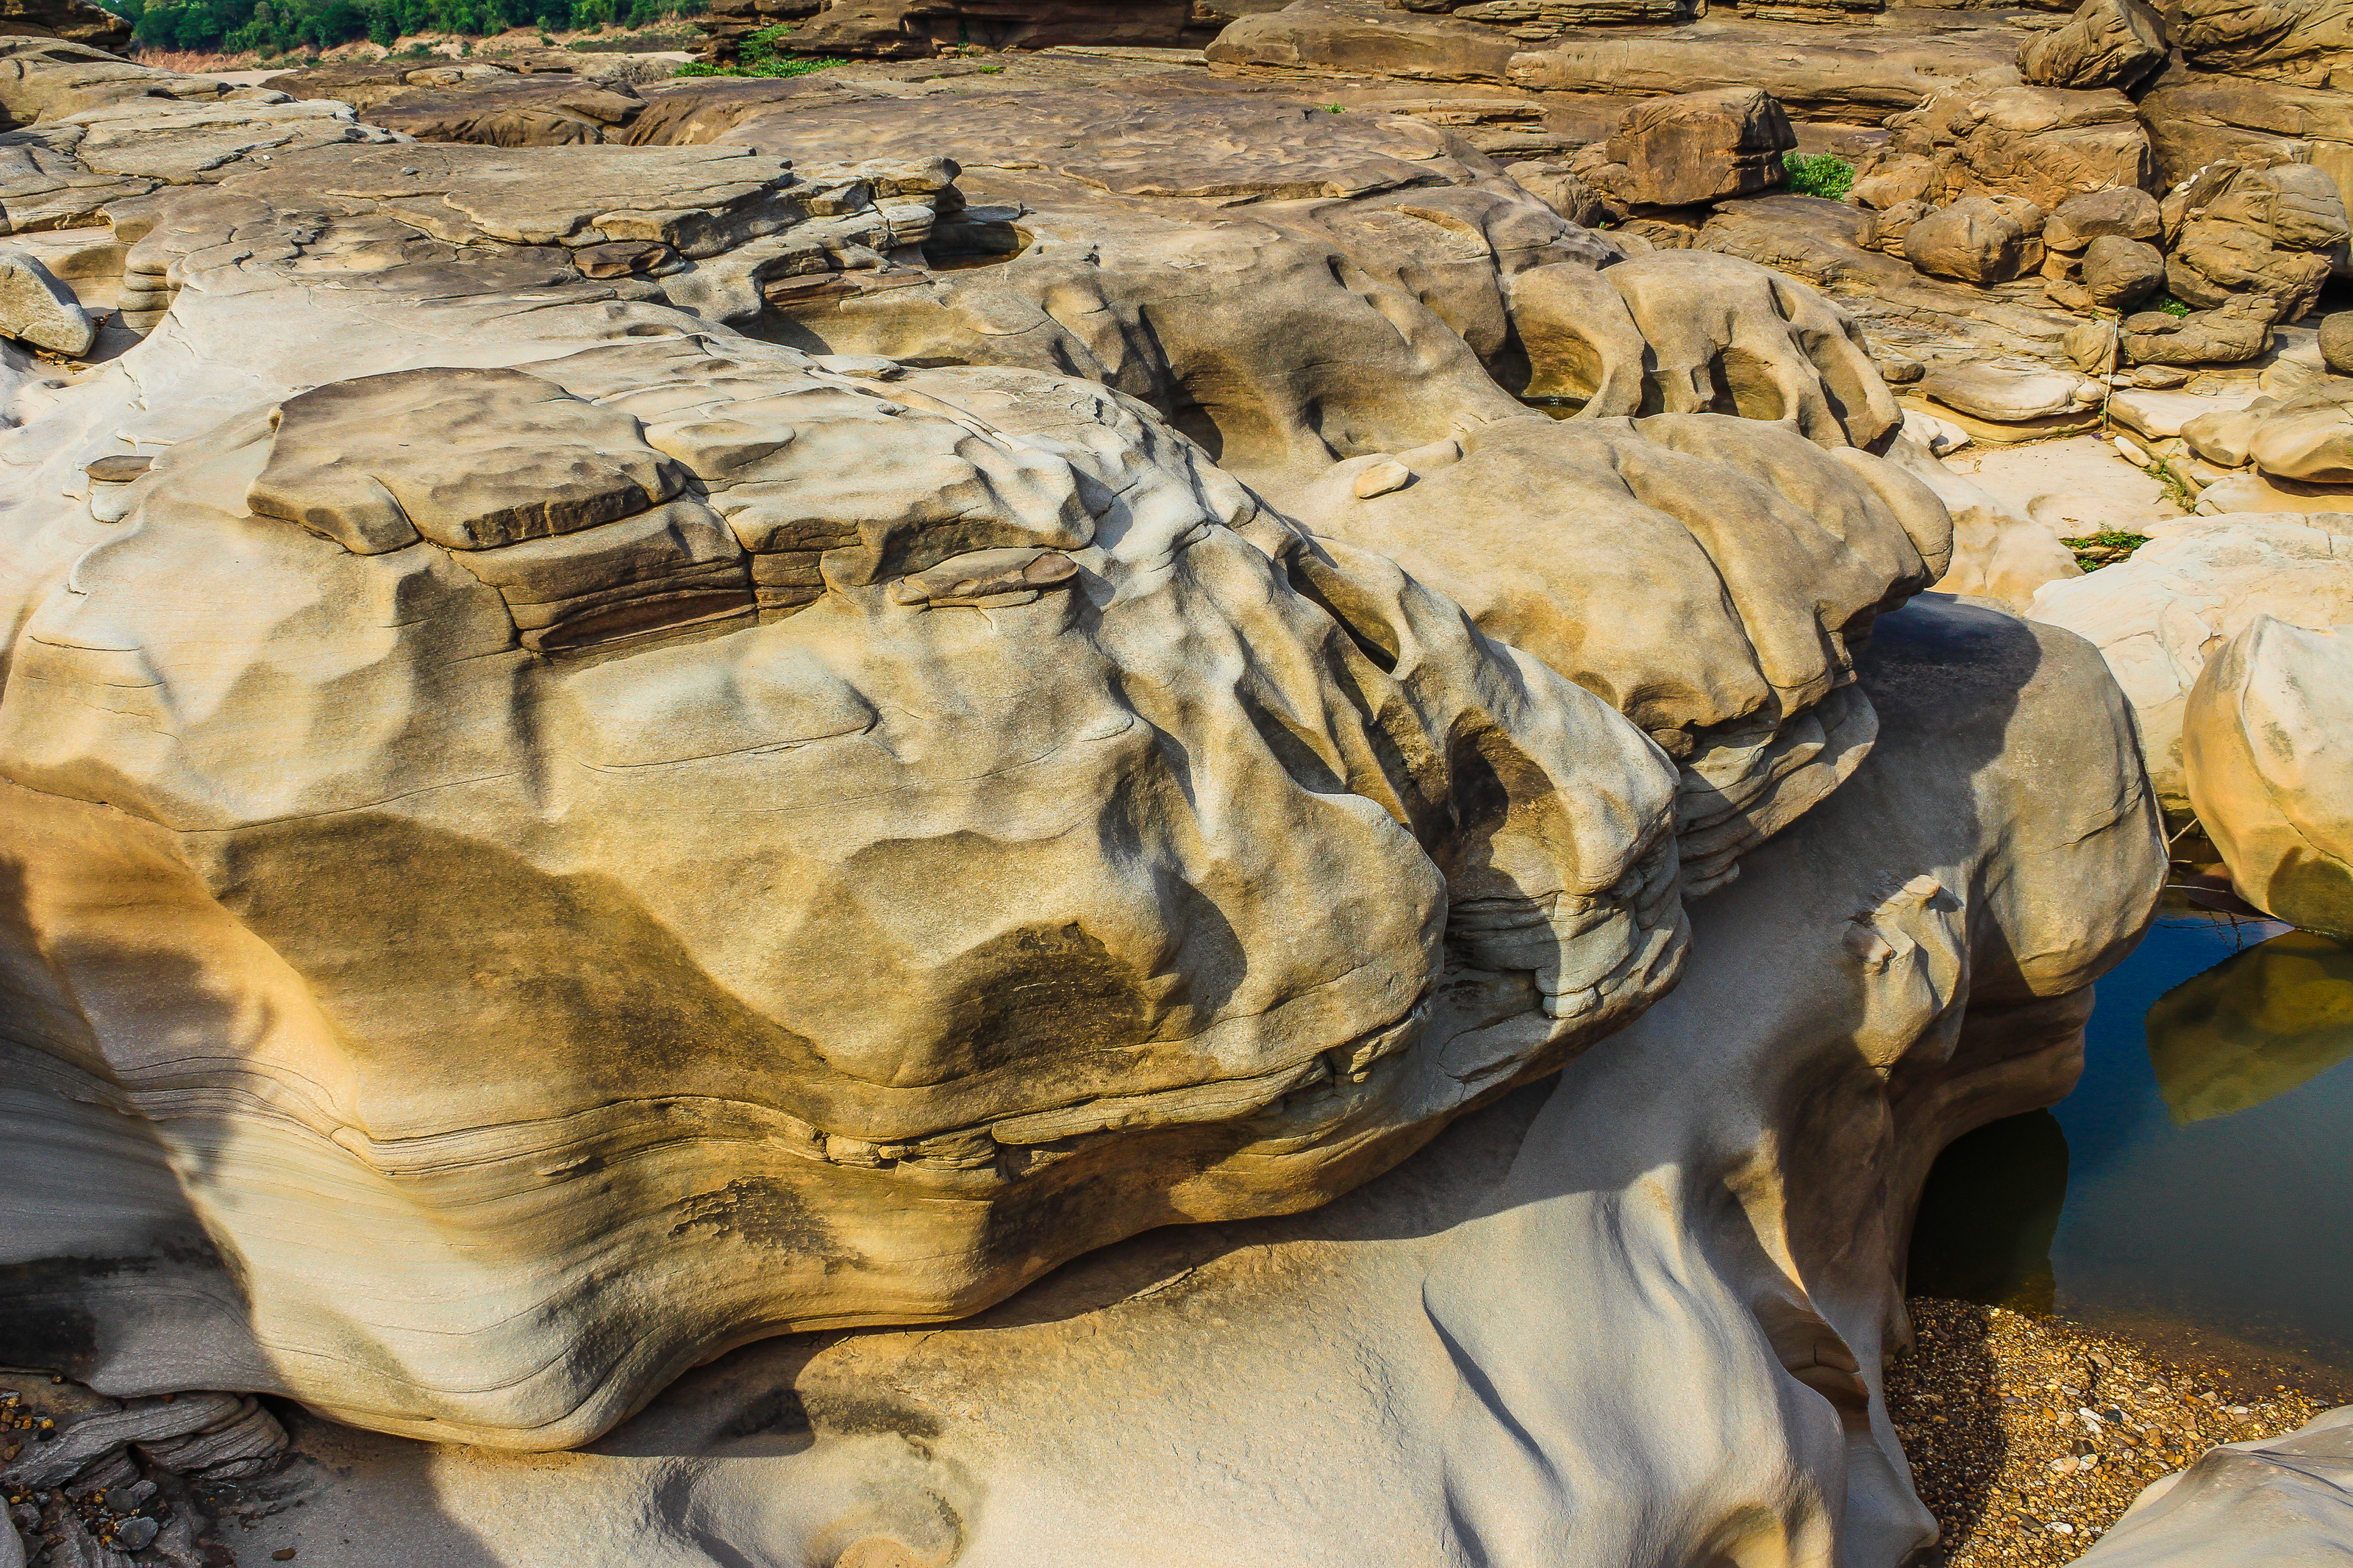
big, scenery, scenic, summer, rock, tourist, amazing, beautiful, mountain, view, dao, trip, world, thailand, layers, national, hat, huge, wonder, day, park, sky, nature, asia, grand, water, structure, stone, outdoor, canyon, valley, river, desert, travel, colorful, landscape, geology, badlands, formation, bedrock, boulder, outcrop, igneous rock